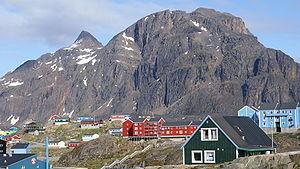
Sisimiut est une ville située dans le centre-ouest du Groenland, sur la côte est du détroit de Davis, à environ 320 km au nord de la capitale, Nuuk. Sisimiut signifie en groenlandais « la colonie près des terriers de renard ». Lors de la fondation de la ville, les Danois lui donnèrent le nom d'Holsteinsborg. La commune est le centre administratif de la municipalité de Qeqqata et la deuxième plus grande ville du Groenland, avec une population de 5 509 habitants en 2019. L'emplacement actuel de la ville a été habité durant les 4 500 dernières années. Les premiers habitants furent les peuples inuits de la culture de Saqqaq, de la culture de Dorset, puis de la culture de Thulé. Les descendants de ces derniers forment la majorité de la population actuelle. De nombreux artéfacts de cette époque ont été retrouvés dans cette région, qui était, par le passé, favorisée par sa faune abondante, en particulier les mammifères marins. La population des Groenlandais modernes à Sisimiut est un mélange d'Inuits et de peuples danois, ces derniers s'étant établis pour la première fois dans la région dans les années 1720, sous la direction du missionnaire danois Hans Egede.